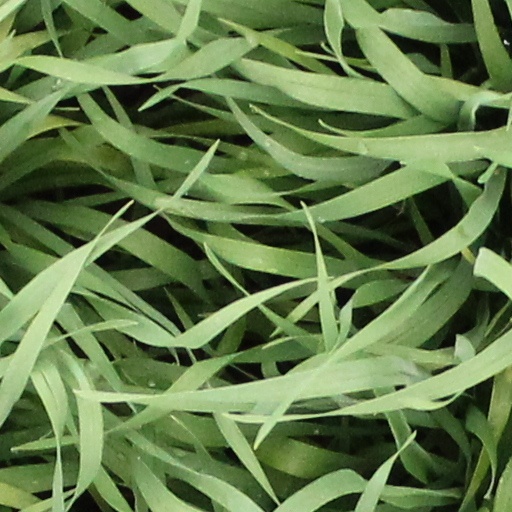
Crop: wheat